Toy

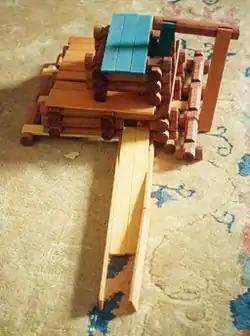
Lincoln Logs have been a popular construction type toy in the U.S. since the 1920s.

Certain toys, such as Barbie dolls and toy soldiers, are often perceived as being more acceptable for one gender than the other. The turning point for the addition of gender to toys came about in the 1960s and 1970s. Before 1975, only about two percent of toys were labeled by gender, whereas today on the Disney store's website, considered a dominating global force for toys by researcher Claire Miller, all toys are labeled by gender. The journal "Sex Roles" began publishing research on this topic in 1975, focusing on the effects of gender in youth. Too, many psychological textbooks began to address this new issue. Along with these publications, researchers also started to challenge the ideas of male and female as being opposites, even going as far as to claim toys which have characteristics of both genders are preferable.